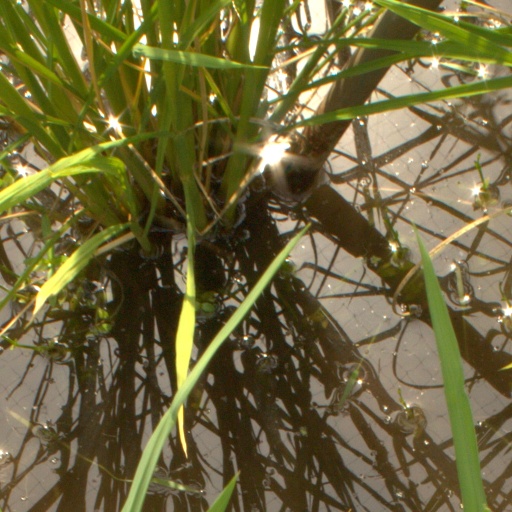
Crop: rice